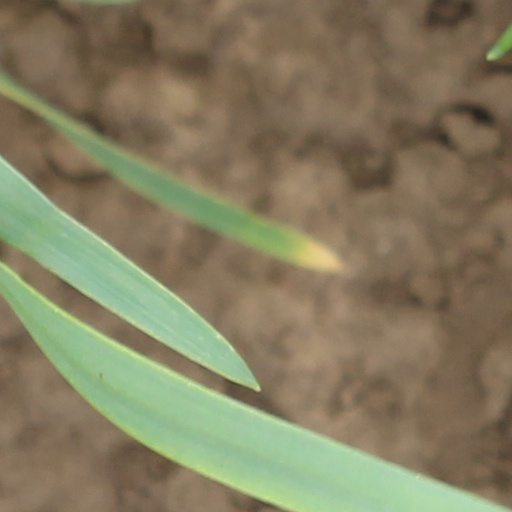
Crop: wheat